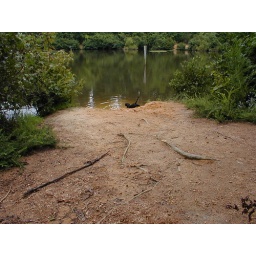
Kaleb goes in the water after ball